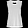
Label: T - shirt / top